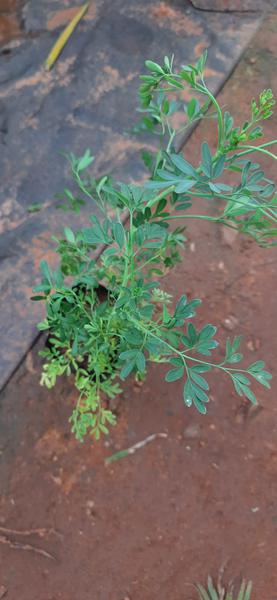
Plant: Nagadali